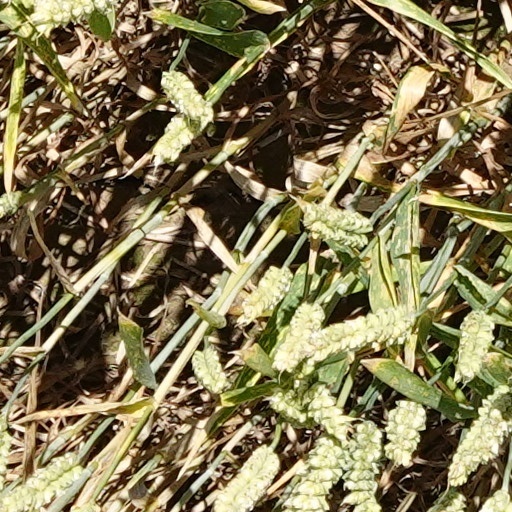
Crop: wheat